Scattered disc

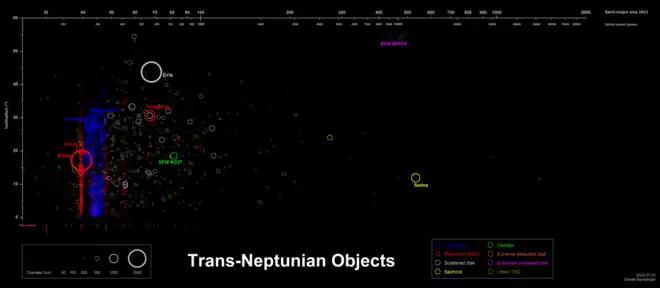
Distribution of trans-Neptunian objects, with semi-major axis on the horizontal, and inclination on the vertical axis. Scattered disc objects are shown in grey, objects that are in resonance with Neptune in red. Classical Kuiper belt objects (cubewanos) and sednoids are blue and yellow, respectively.

The scattered disc is a very dynamic environment. Because they are still capable of being perturbed by Neptune, SDOs' orbits are always in danger of disruption; either of being sent outward to the Oort cloud or inward into the centaur population and ultimately the Jupiter family of comets. For this reason Gladman et al. prefer to refer to the region as the scattering disc, rather than scattered. Unlike Kuiper-belt objects (KBOs), the orbits of scattered-disc objects can be inclined as much as 40° from the ecliptic.